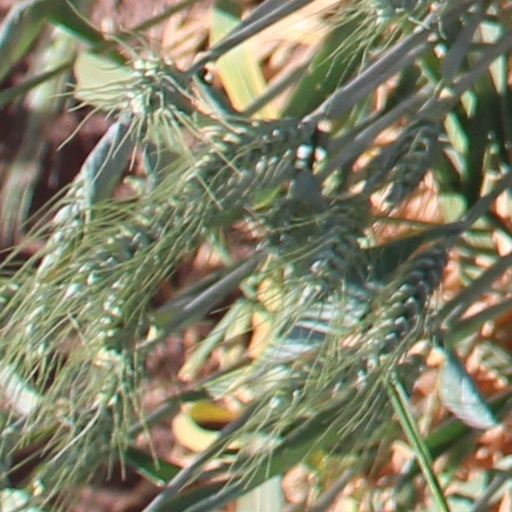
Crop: wheat